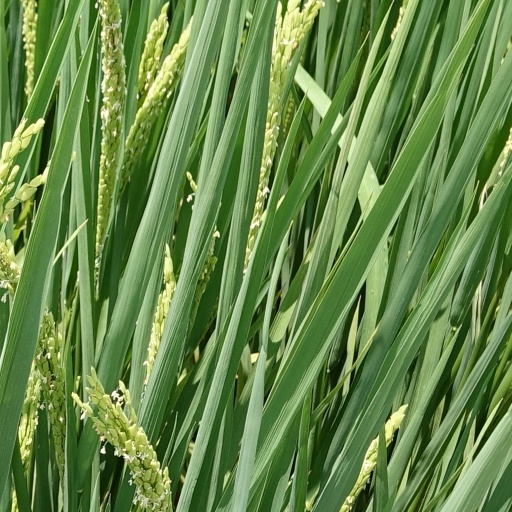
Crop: rice